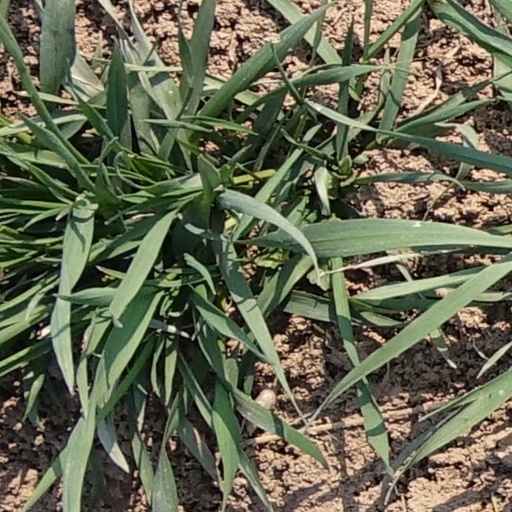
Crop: wheat